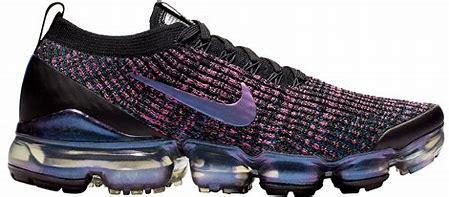
Brand: Nike
Model: Air Vapormax Flyknit 3